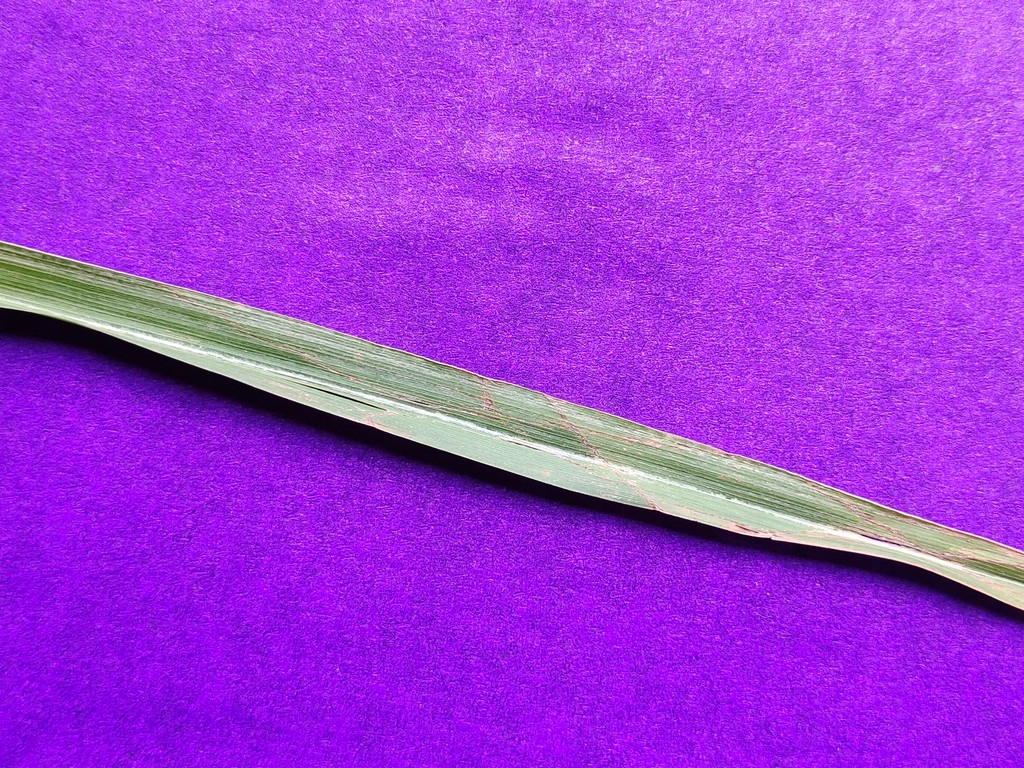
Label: Unhealthy